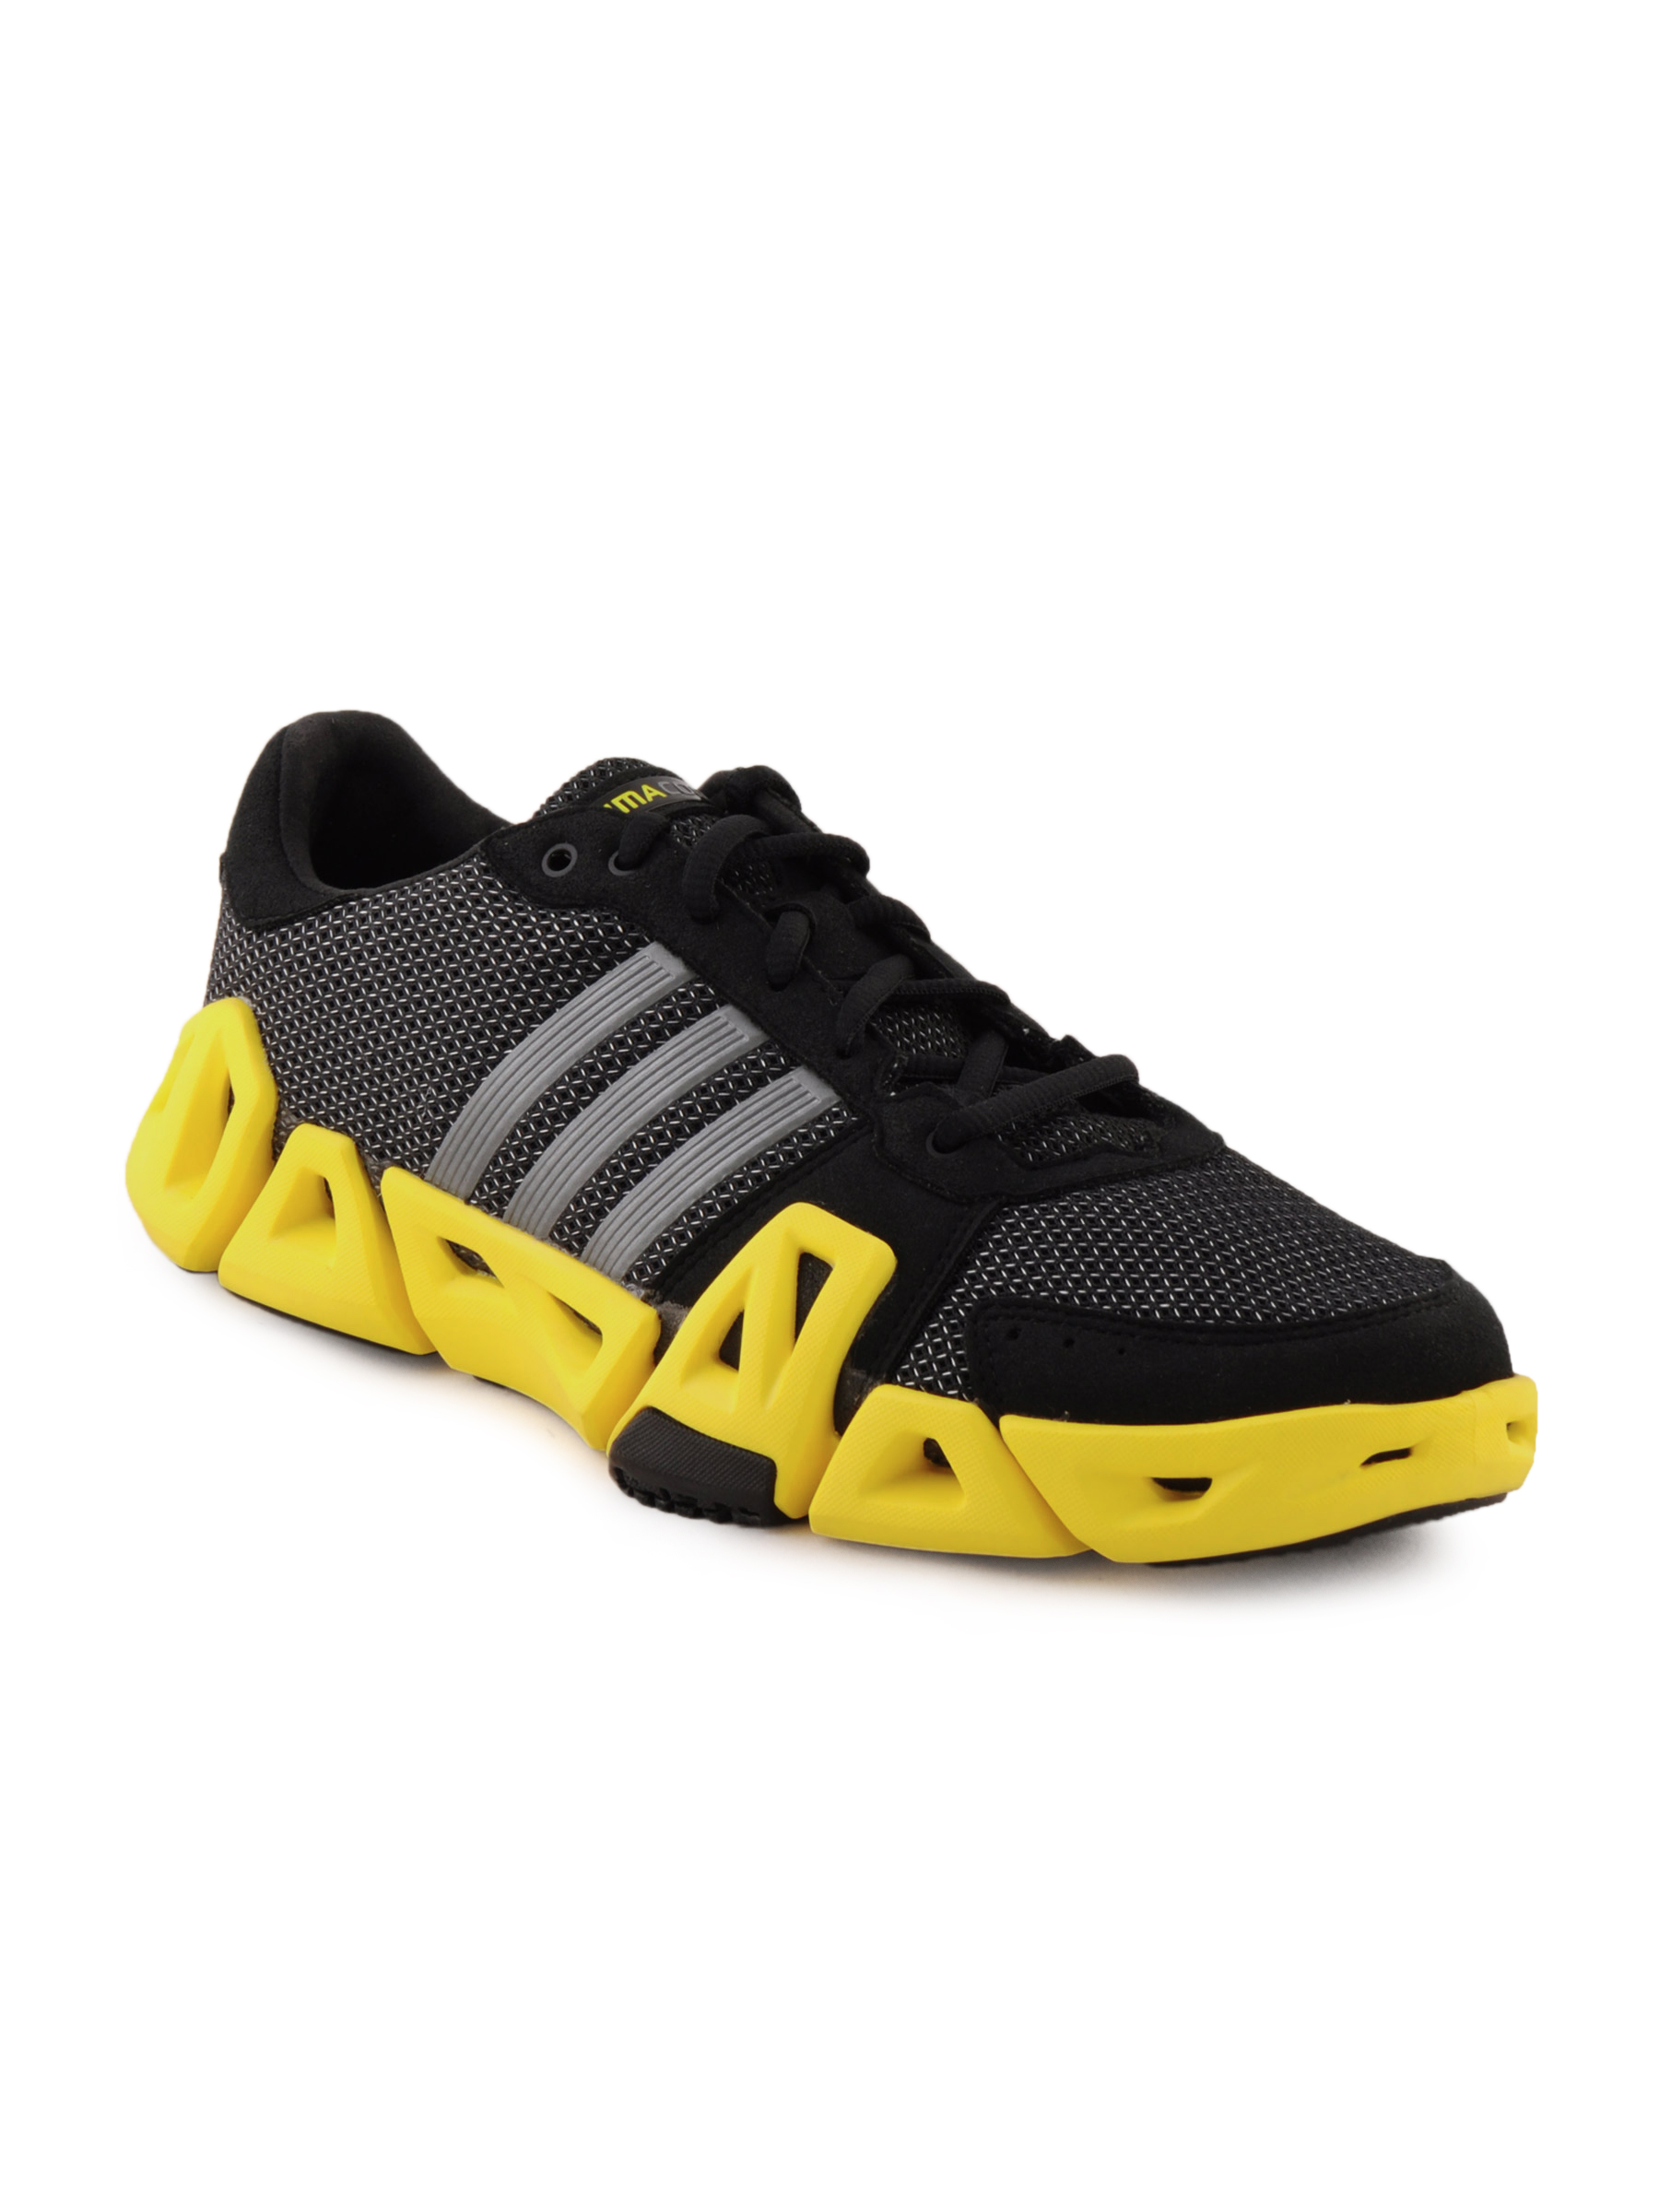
ADIDAS Men Sports Black Sports Shoes
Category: Footwear / Shoes / Sports Shoes
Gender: Men
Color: Black
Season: Fall 2011
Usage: Sports